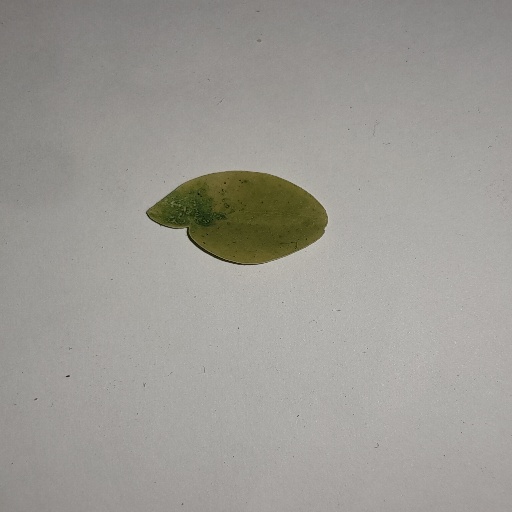
Species: Sojina
Leaf condition: Yellow Leaf